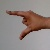
The image shows a hand gesture representing the letter 'Z' in Indian Sign Language.